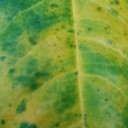
Label: Cerscospora